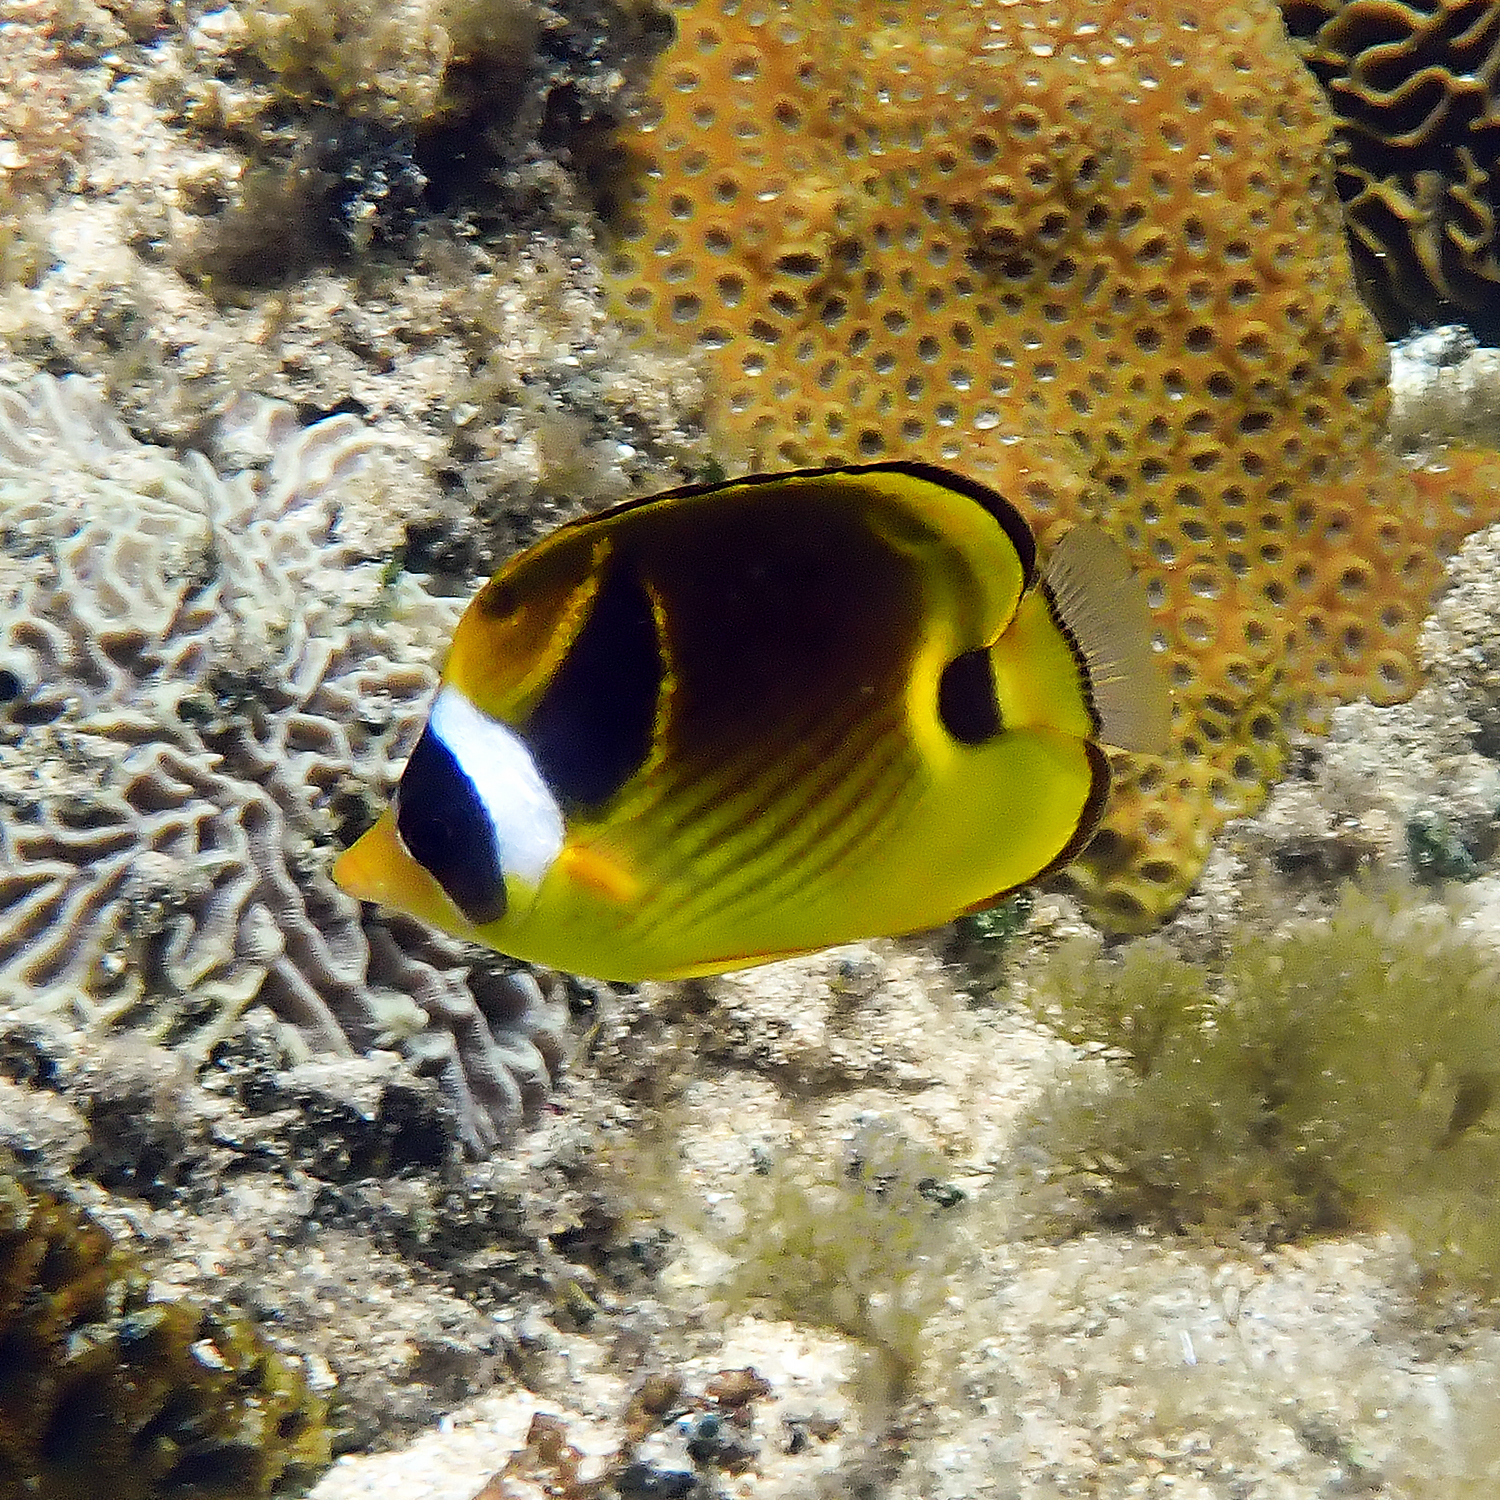
Chaetodon lunula (Raccoon Butterflyfish)